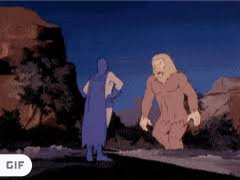
Portrait style: Cartoon Portrait